Kirchheim unter Teck

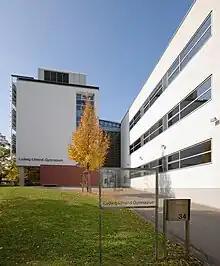
The Ludwig-Uhland-Gymnasium

In Kirchheim unter Teck there are a Pedagogical Seminar (teacher training) and a large number of primary and secondary schools.